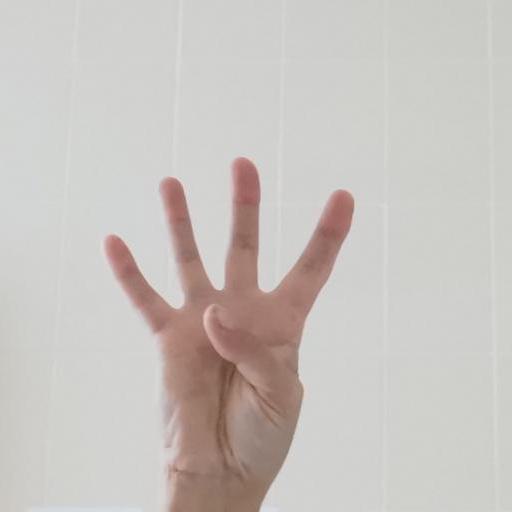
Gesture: four